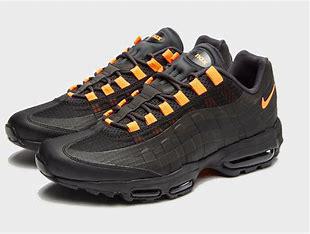
Brand: Nike
Model: Air Max 95